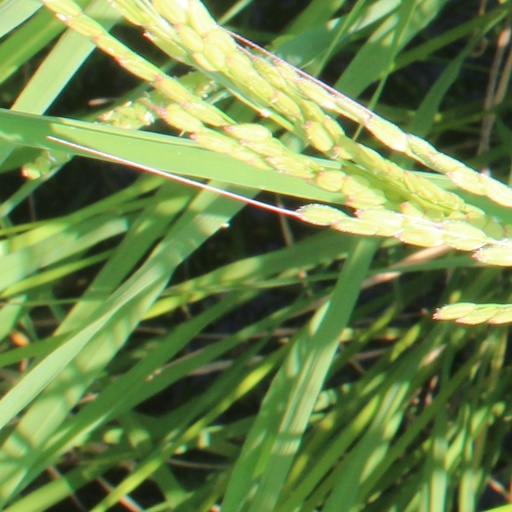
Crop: rice